Malta

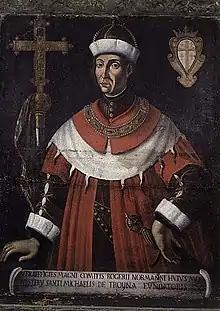
Roger I of Sicily returned Malta to Christian rule.

During the First Punic War, the island was conquered after harsh fighting by Marcus Atilius Regulus. After the failure of his expedition, the island fell back in the hands of Carthage, only to be conquered again during the Second Punic War in by the Roman consul Tiberius Sempronius Longus. Malta became a , a designation that meant it was exempt from paying tribute or the rule of Roman law, and fell within the jurisdiction of the province of Sicily. Its capital at Mdina was renamed Melita after the Greek and Roman name for the island. Punic influence, however, remained vibrant on the islands with the famous Cippi of Melqart, pivotal in deciphering the Punic language, dedicated in the second Local Roman coinage, which ceased in the first indicates the slow pace of the island's Romanisation: the last locally minted coins still bear inscriptions in Ancient Greek and Punic motifs, showing the resistance of the Greek and Punic cultures.